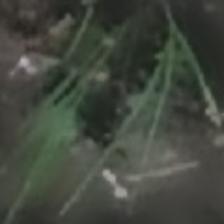
Label: clustered